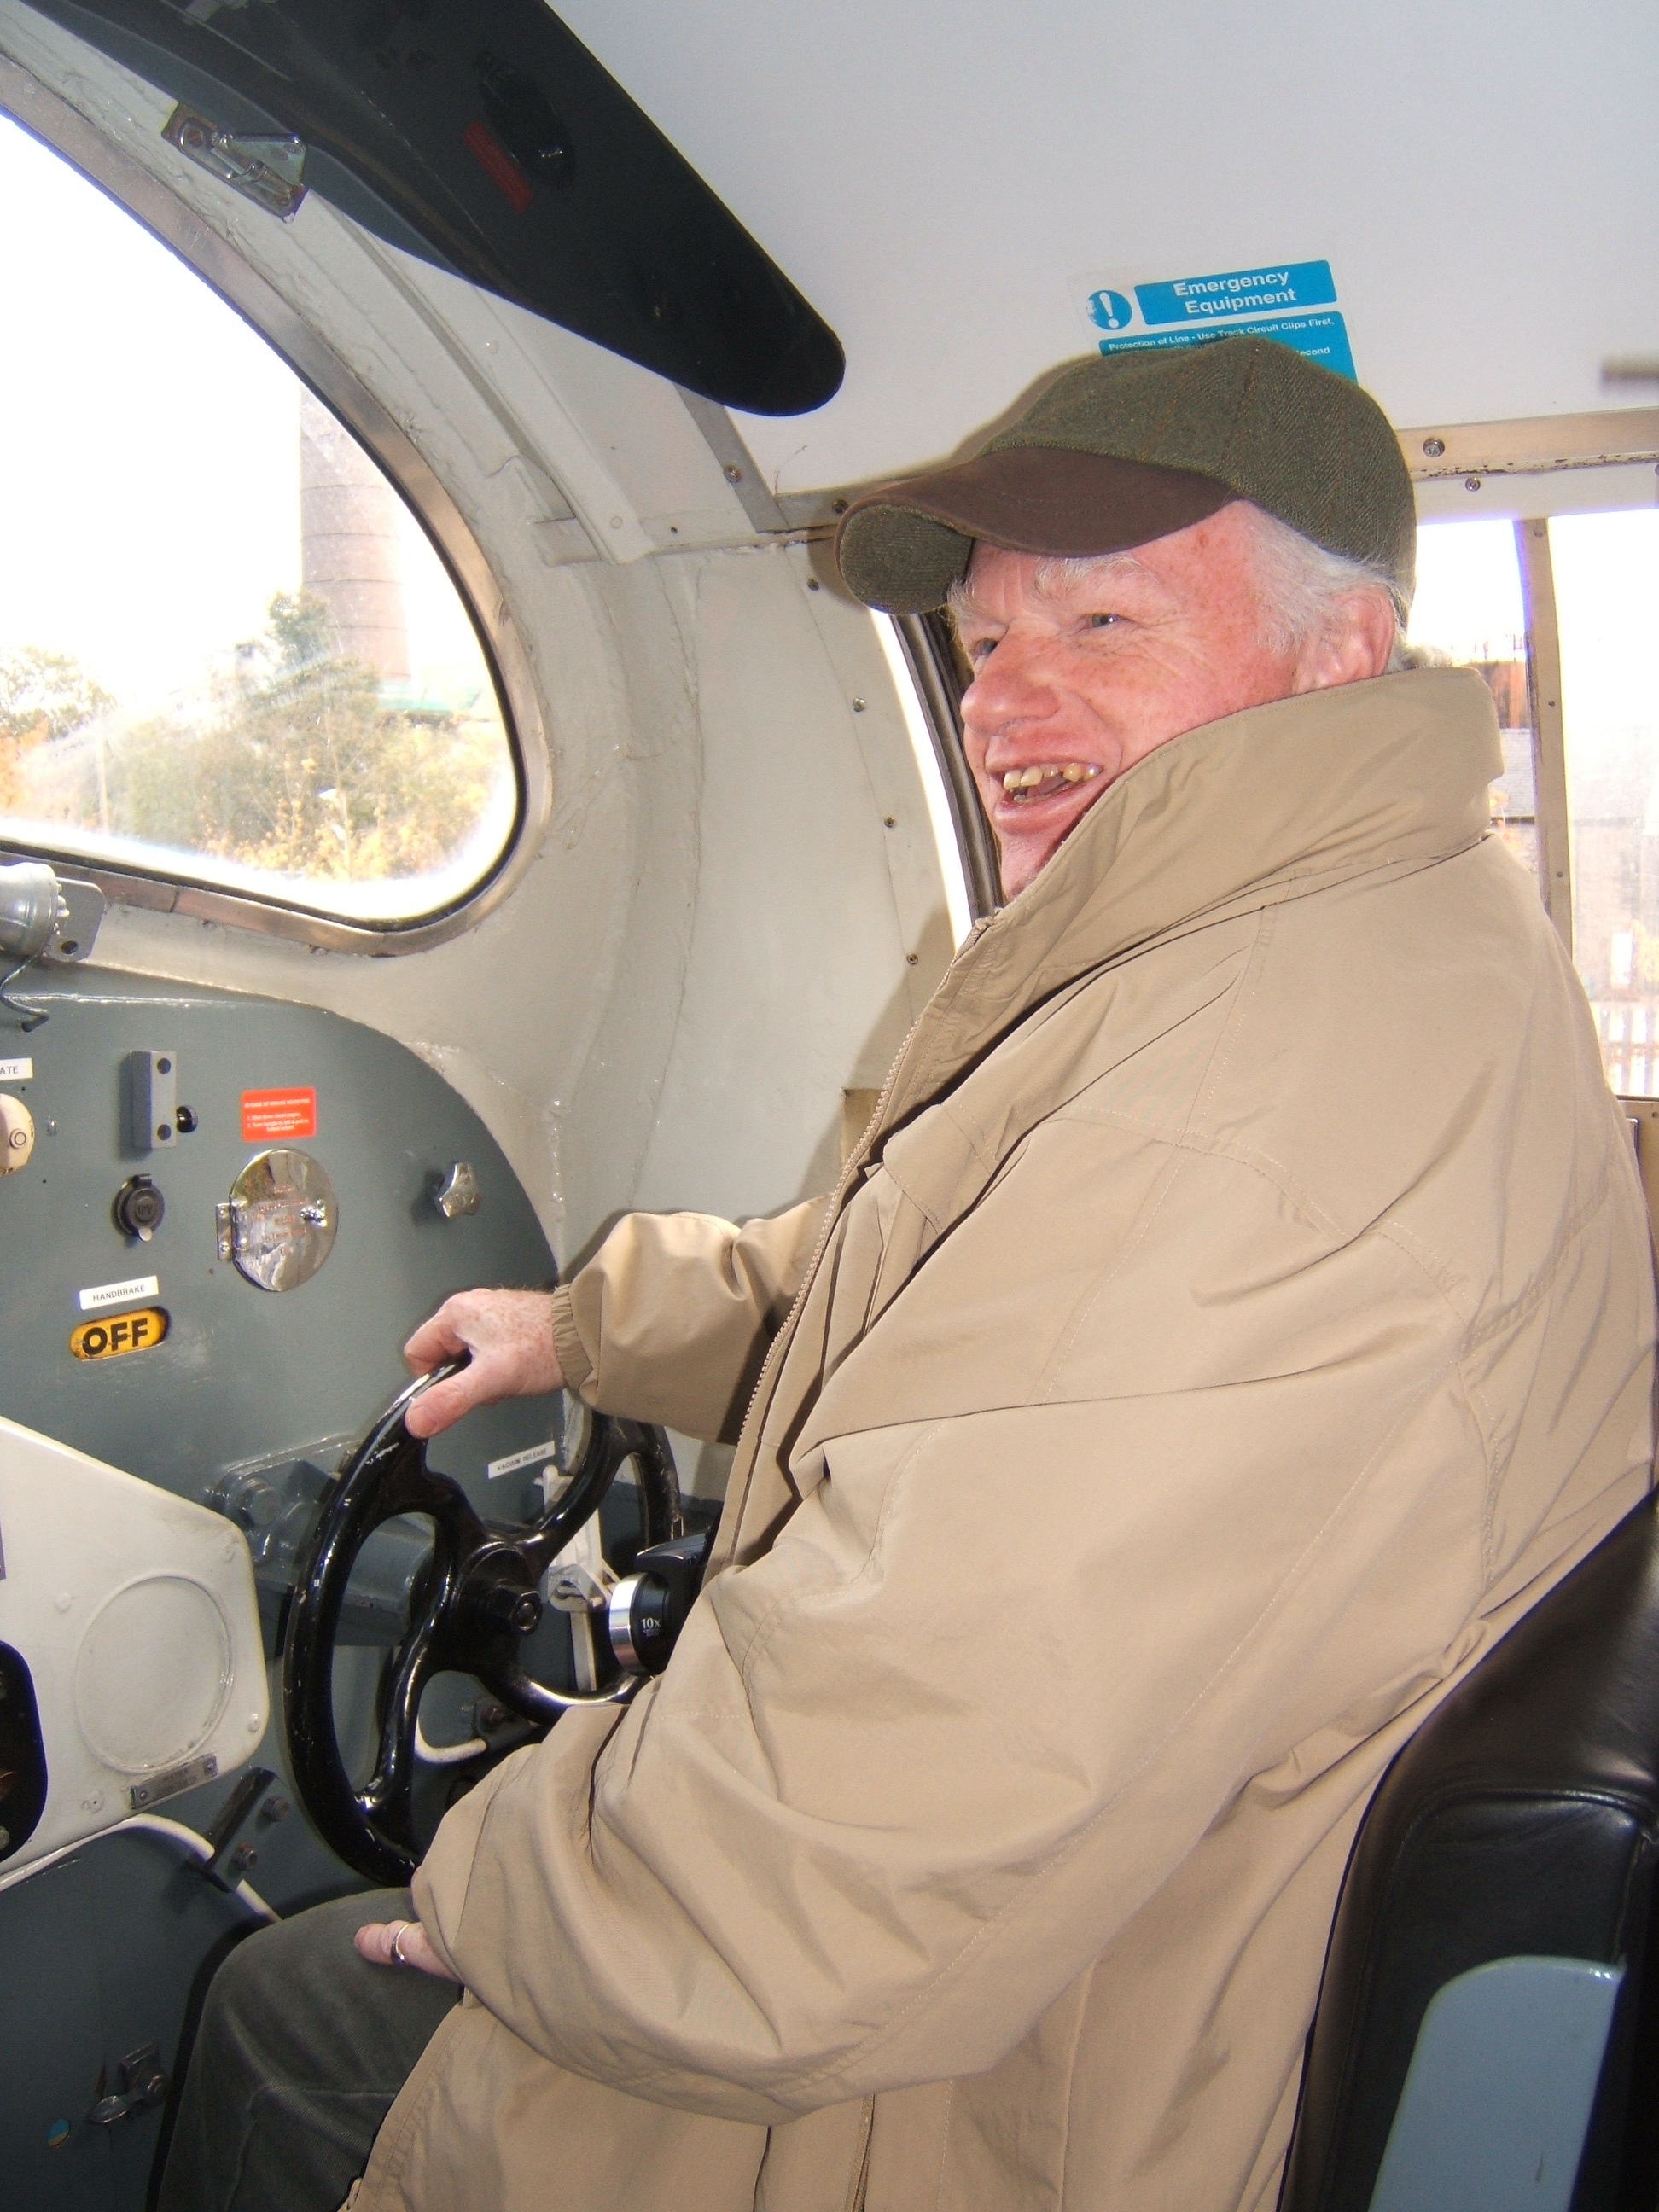
man, person, male, vehicle, aviation, flight, hat, professional, profession, jacket, smiling, smile, laugh, face, pilot, locomotive, happy, clothes, casual, adult, air force